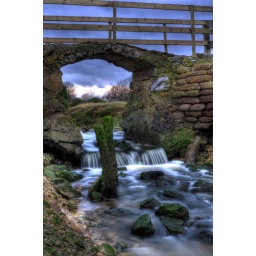
bridge over smokey water